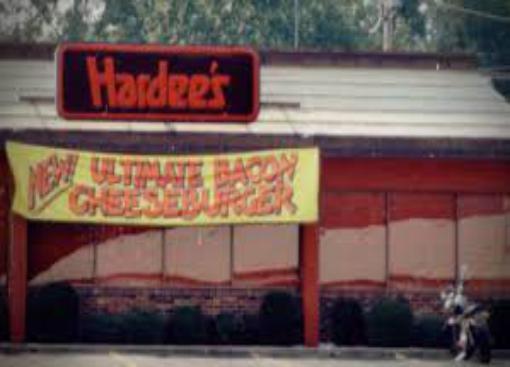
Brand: Hardee's
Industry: Food